Parshvottanasana

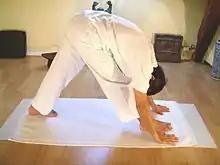
Parshvottanasana variant with hands brought to the floor

Parshvottanasana or Intense Side Stretch Pose is a standing and forward bending asana in modern yoga as exercise.